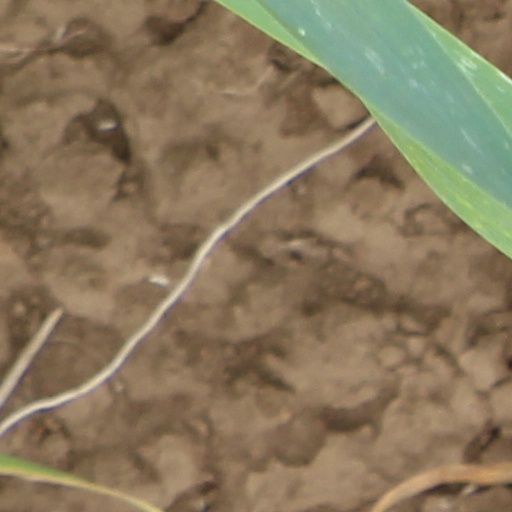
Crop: wheat